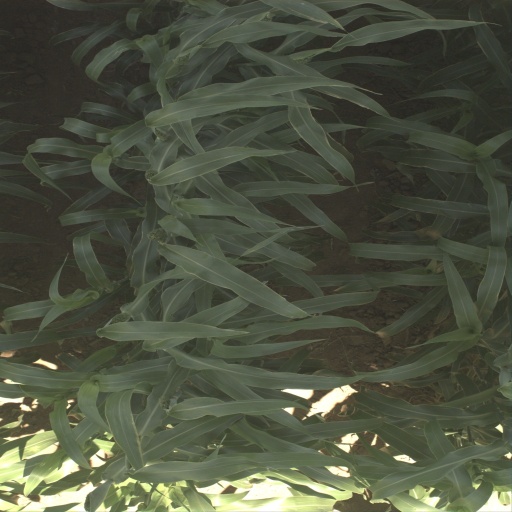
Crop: sorghum